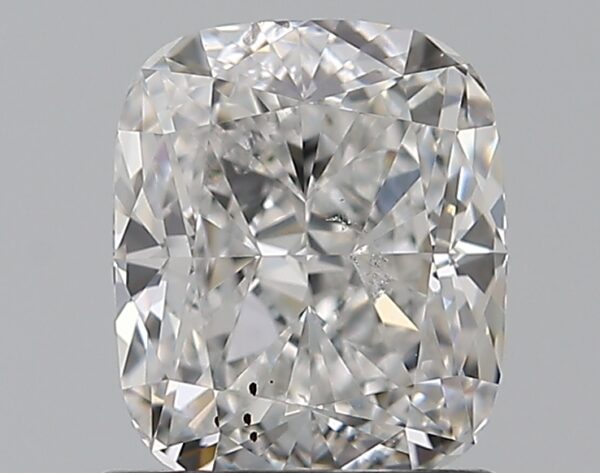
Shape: cushion
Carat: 1.05
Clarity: SI1
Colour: E
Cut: EX
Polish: EX
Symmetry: EX
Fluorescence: F
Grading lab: GIA
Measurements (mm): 6.33 x 5.33 x 3.6